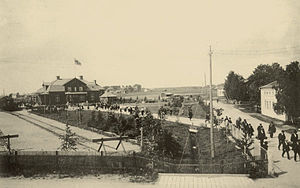
Piteå / Transport
Piteå jernbanestation i 1919.
Piteå er hovedby i Piteå kommune, Norrbotten i Sverige. Den er en stor turistby, som står for cirka halvdelen af sommerturismen i Norrbotten. Flertallet af turisterne er fra Norge. Piteå har skabt sig en position som musikby, og det offentlige satser på musikudvikling. Byen er desuden kendt for sin dialekt, pitemål, for retten pitepalt og for sommerens store festival, Piteå dansar och ler.